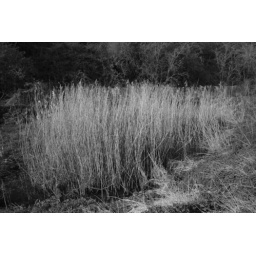
black and white of some reeds in the old watercress beds in the river bulbourne in hemel hempstead